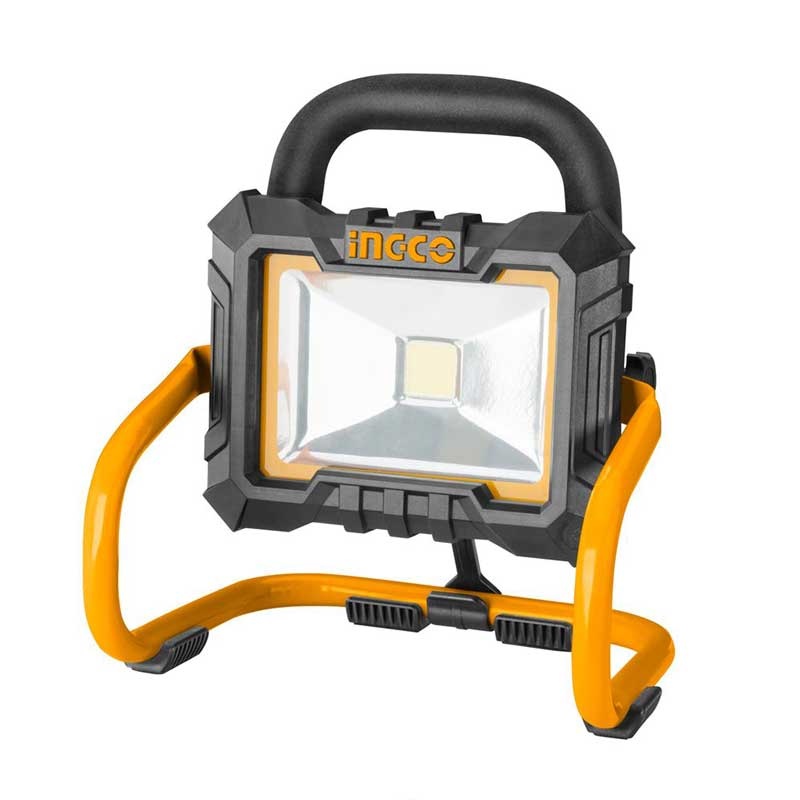
INGCO Lithium-Ion Work Lamp
Part # CWLI2002 Voltage:20V LED power dissipation:20W Lumens: High:1500 Low:750 With Battery and Charger
Brand: Ingco
Category: Hardware > Tools > Work Lights